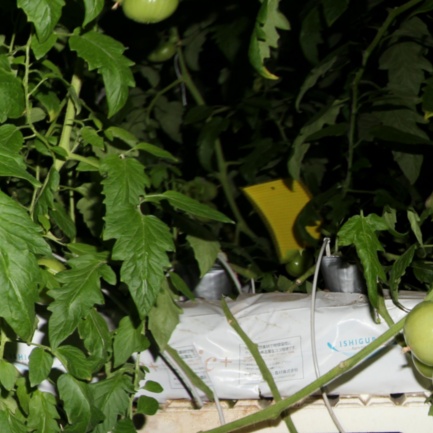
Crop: tomato